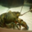
Label: lobster